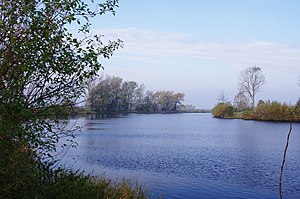
Hemming (dansk konge) / Fredsaftalen
Efter fredsaftalen mellem kong Hemming og Karl den Store skulle Danmarks grænse gå ved Ejderen.
Hemming var dansk konge 810-812. Han var brorsøn af Godfred, som han efterfulgte, og bror til Hakon og Angantyr, samt fætter eller bror til Sigfred.